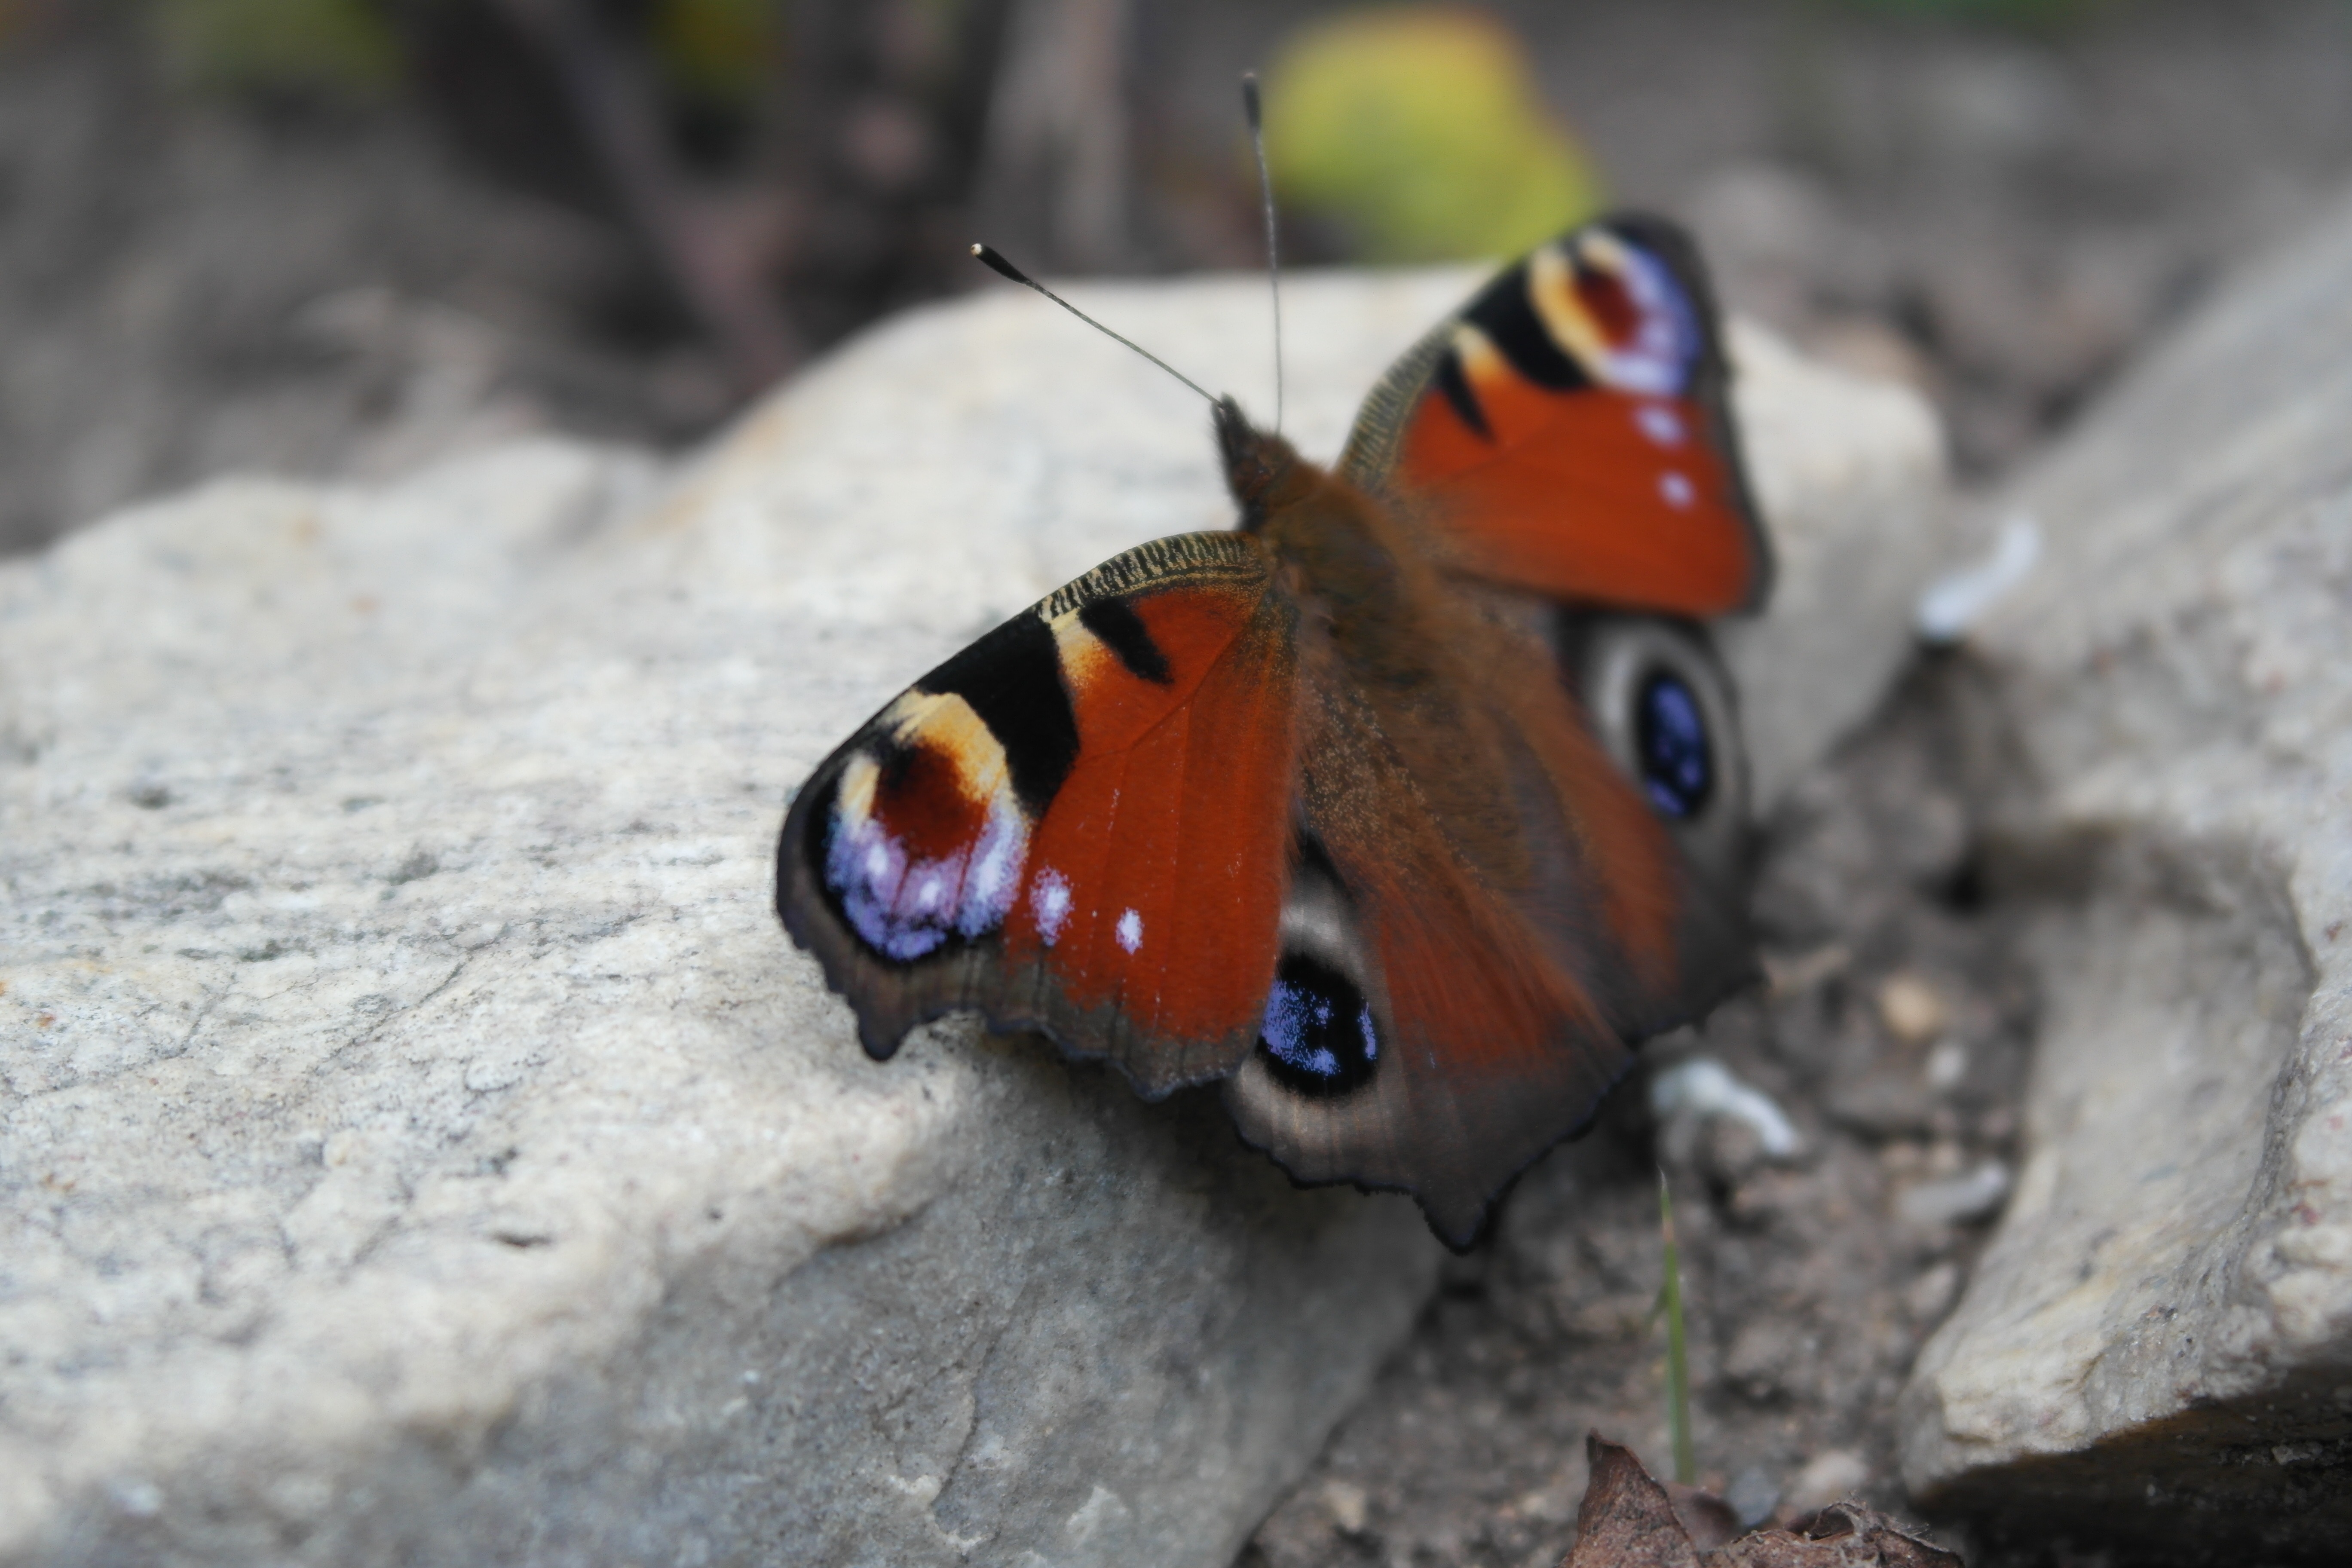
stone, color, insect, butterfly, fauna, invertebrate, close up, coloring, macro photography, arthropod, pollinator, moths and butterflies